Describe the emotion expressed in this image:  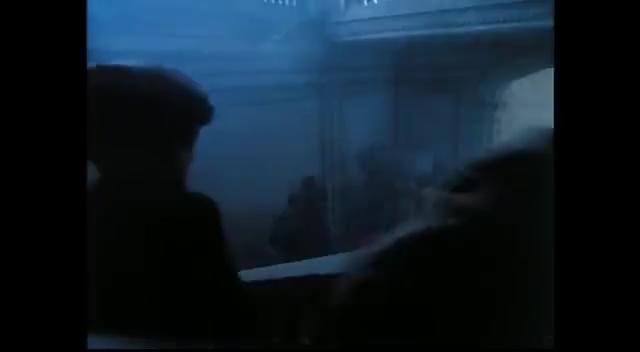
This person displays Pain, valence and arousal with low intensity.